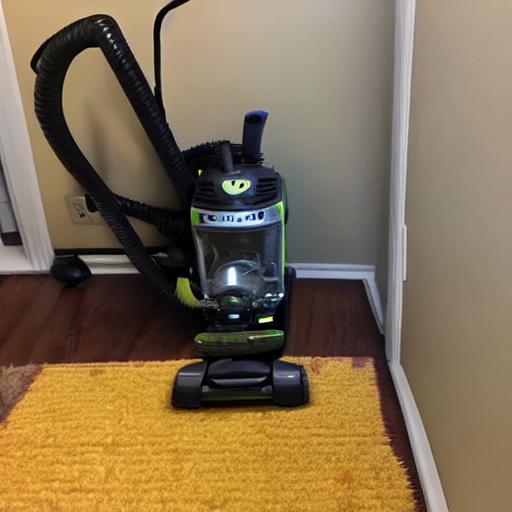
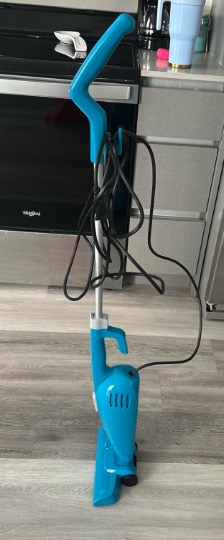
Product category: items_vacuum
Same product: no